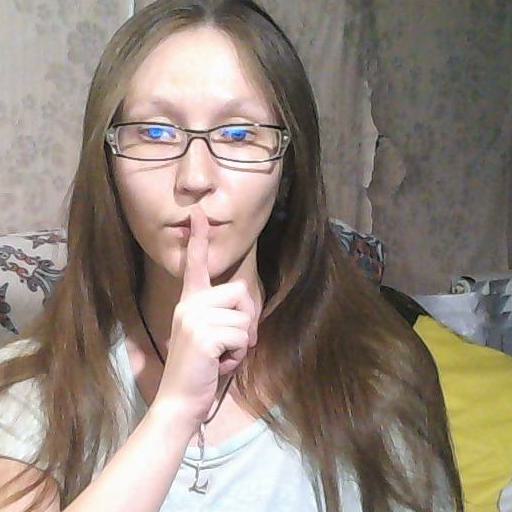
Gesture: mute